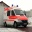
Label: ambulance